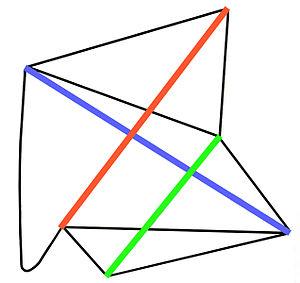
La tenségrité est, en architecture, la faculté d'une structure à se stabiliser par le jeu des forces de tension et de compression qui s'y répartissent et s'y équilibrent. Les structures établies par la tenségrité sont donc stabilisées, non par la résistance de chacun de leurs constituants, mais par la répartition et l'équilibre des contraintes mécaniques dans la totalité de la structure. Ainsi, un système mécanique comportant un ensemble discontinu de composants comprimés au sein d'un continuum de composants tendus peut se trouver dans un état d'équilibre stable. Ce qui signifie, par exemple, qu'en reliant des barres par des câbles, sans relier directement les barres entre elles, on arrive à constituer un système rigide.